Chris Gascoyne

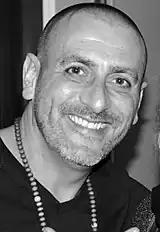
Gascoyne 2016

Chris Gascoyne (born 31 January 1968) is an English film, theatre and television actor. He is best known for his role as Peter Barlow in the soap opera "Coronation Street". Making his first appearance in December 2000 during a live, 50 minute episode for the show's 40th anniversary.